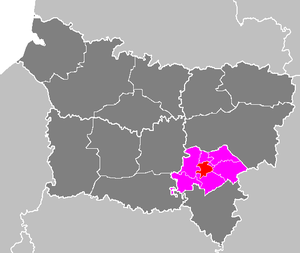
Le canton de Soissons-Sud est une ancienne division administrative française située dans le département de l'Aisne et la région Picardie.